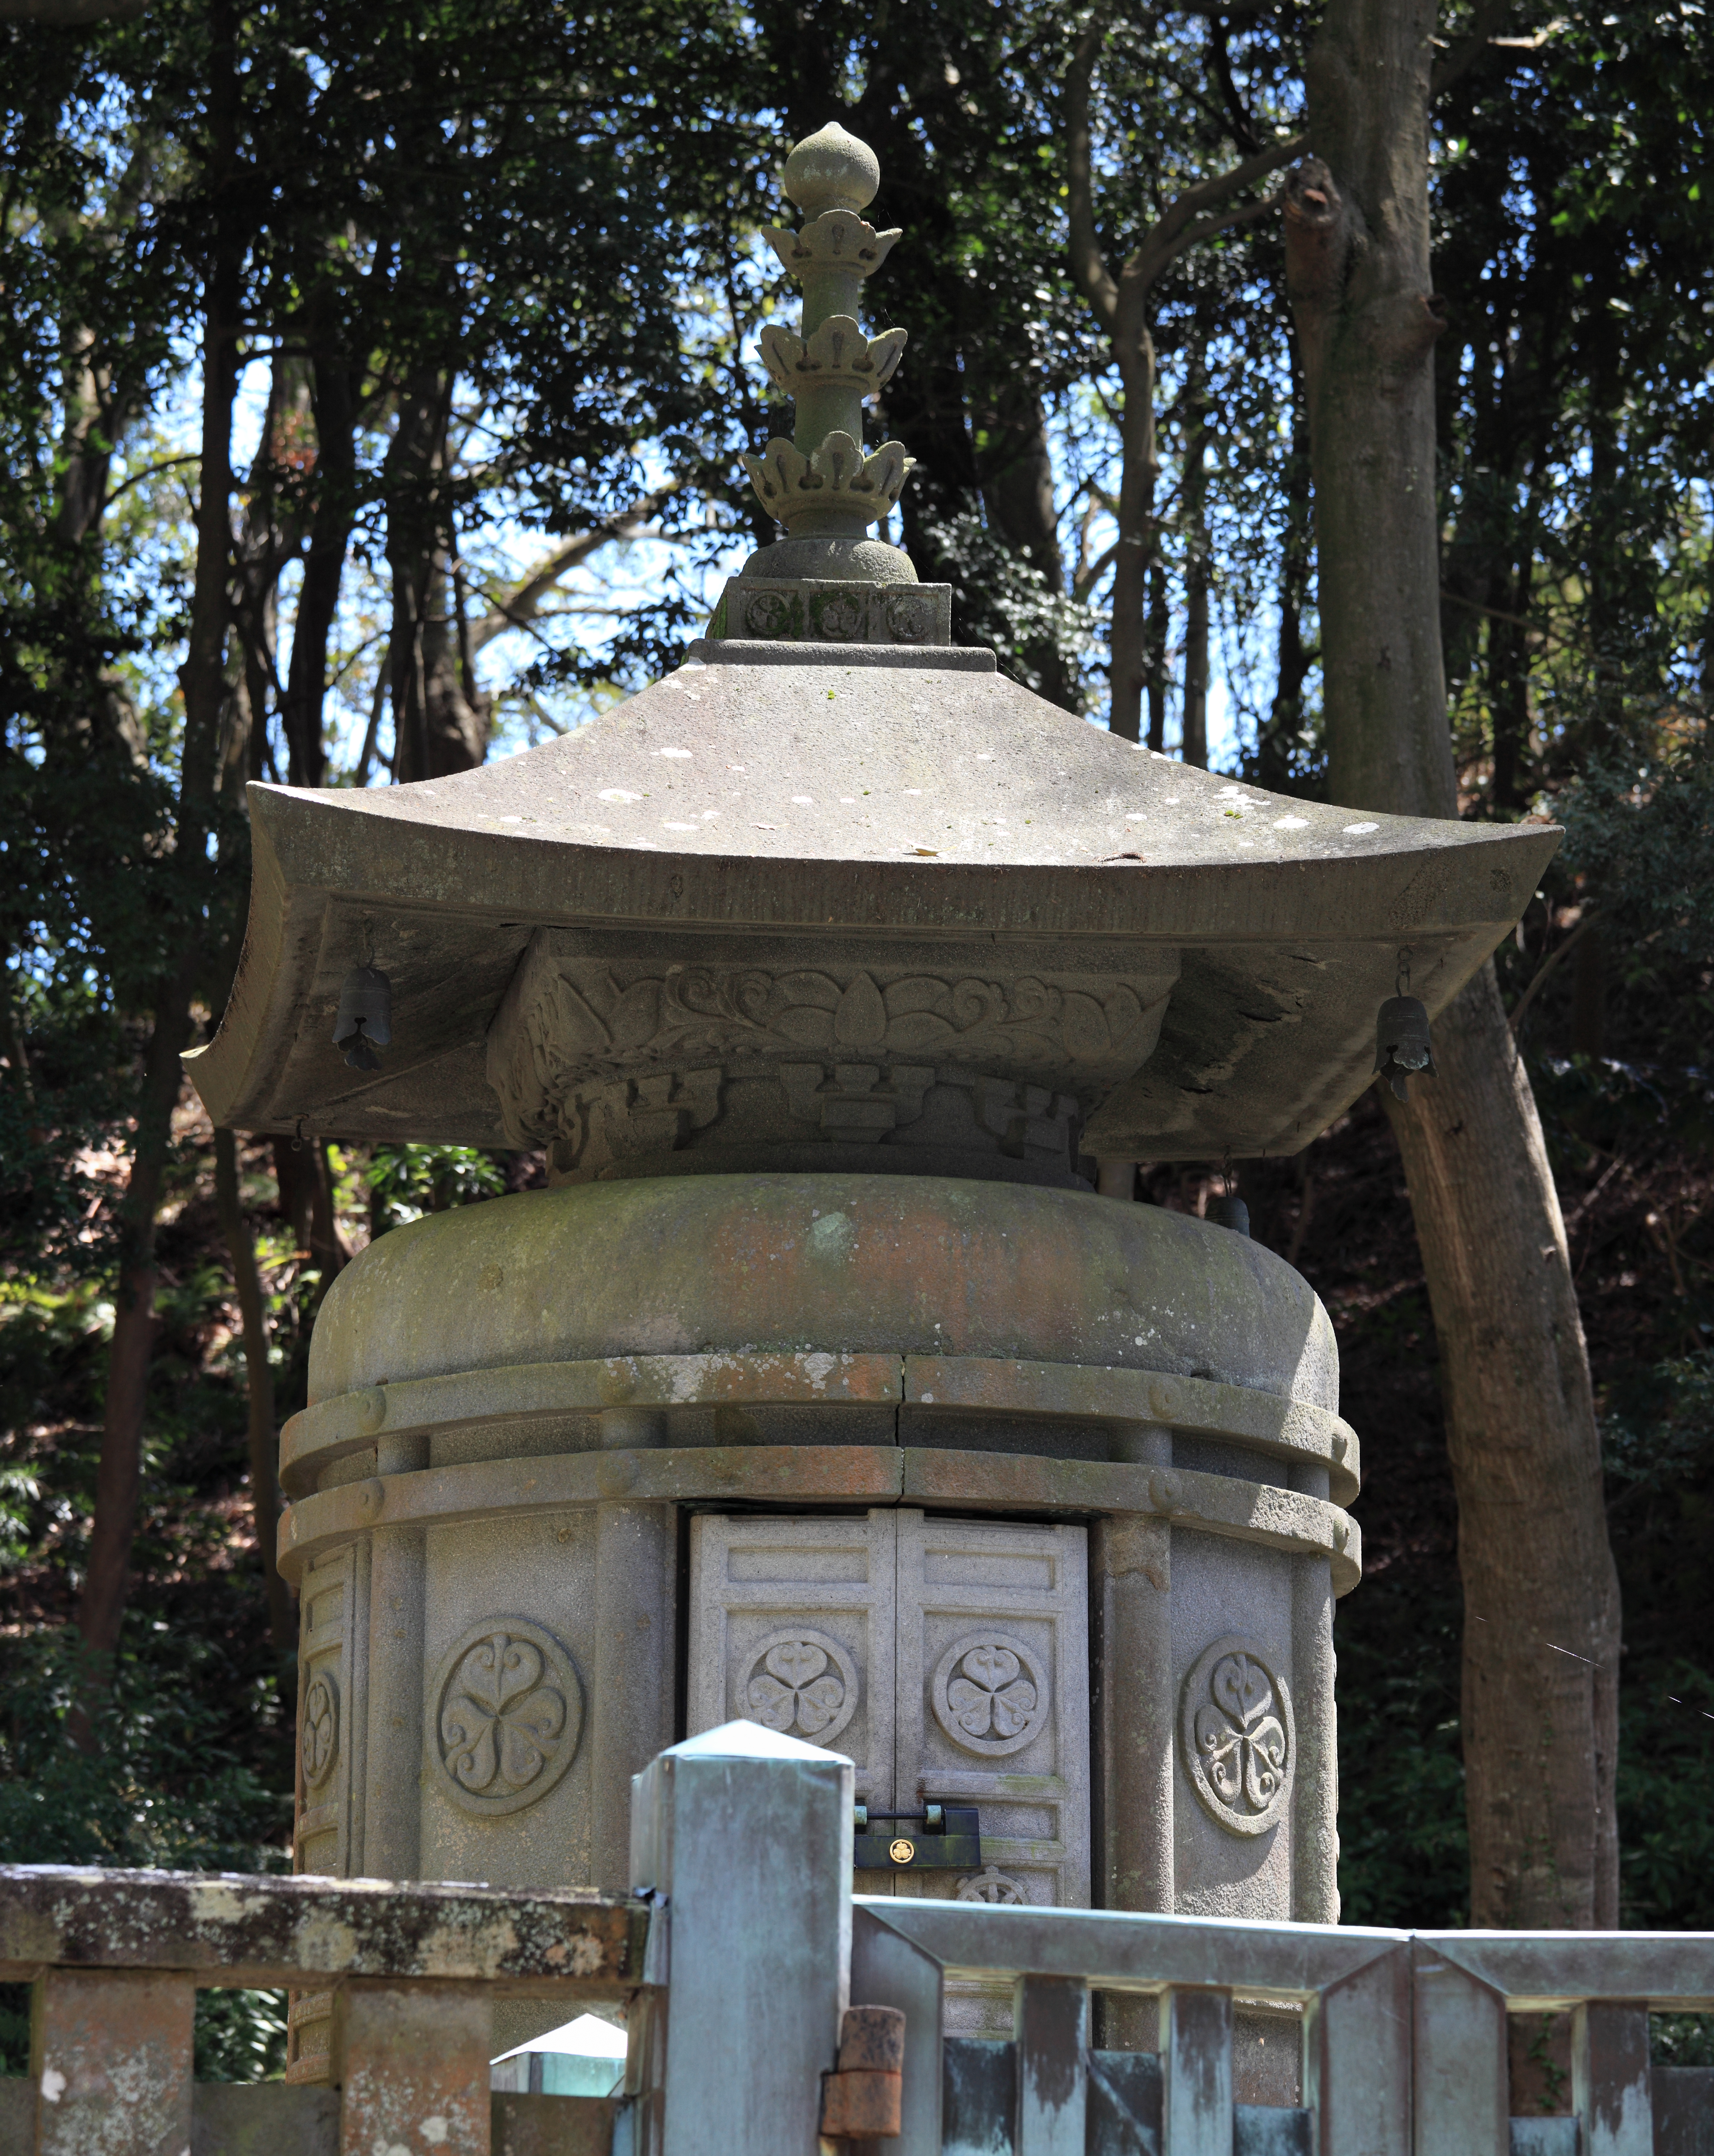
monument, panorama, statue, high, cemetery, sculpture, memorial, temple, fountain, shrine, photomerge, 5d, hires, markii, water feature, pano, hi, res, resolution, stitch, shizuoka, kunohzantoushouguu, ancient history, shinto shrine